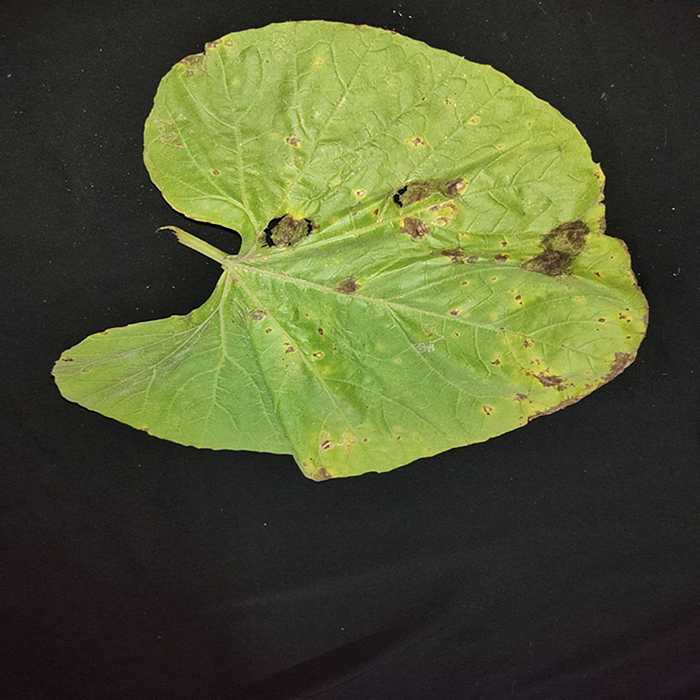
Plant: Bottle gourd
Label: Downey mildew